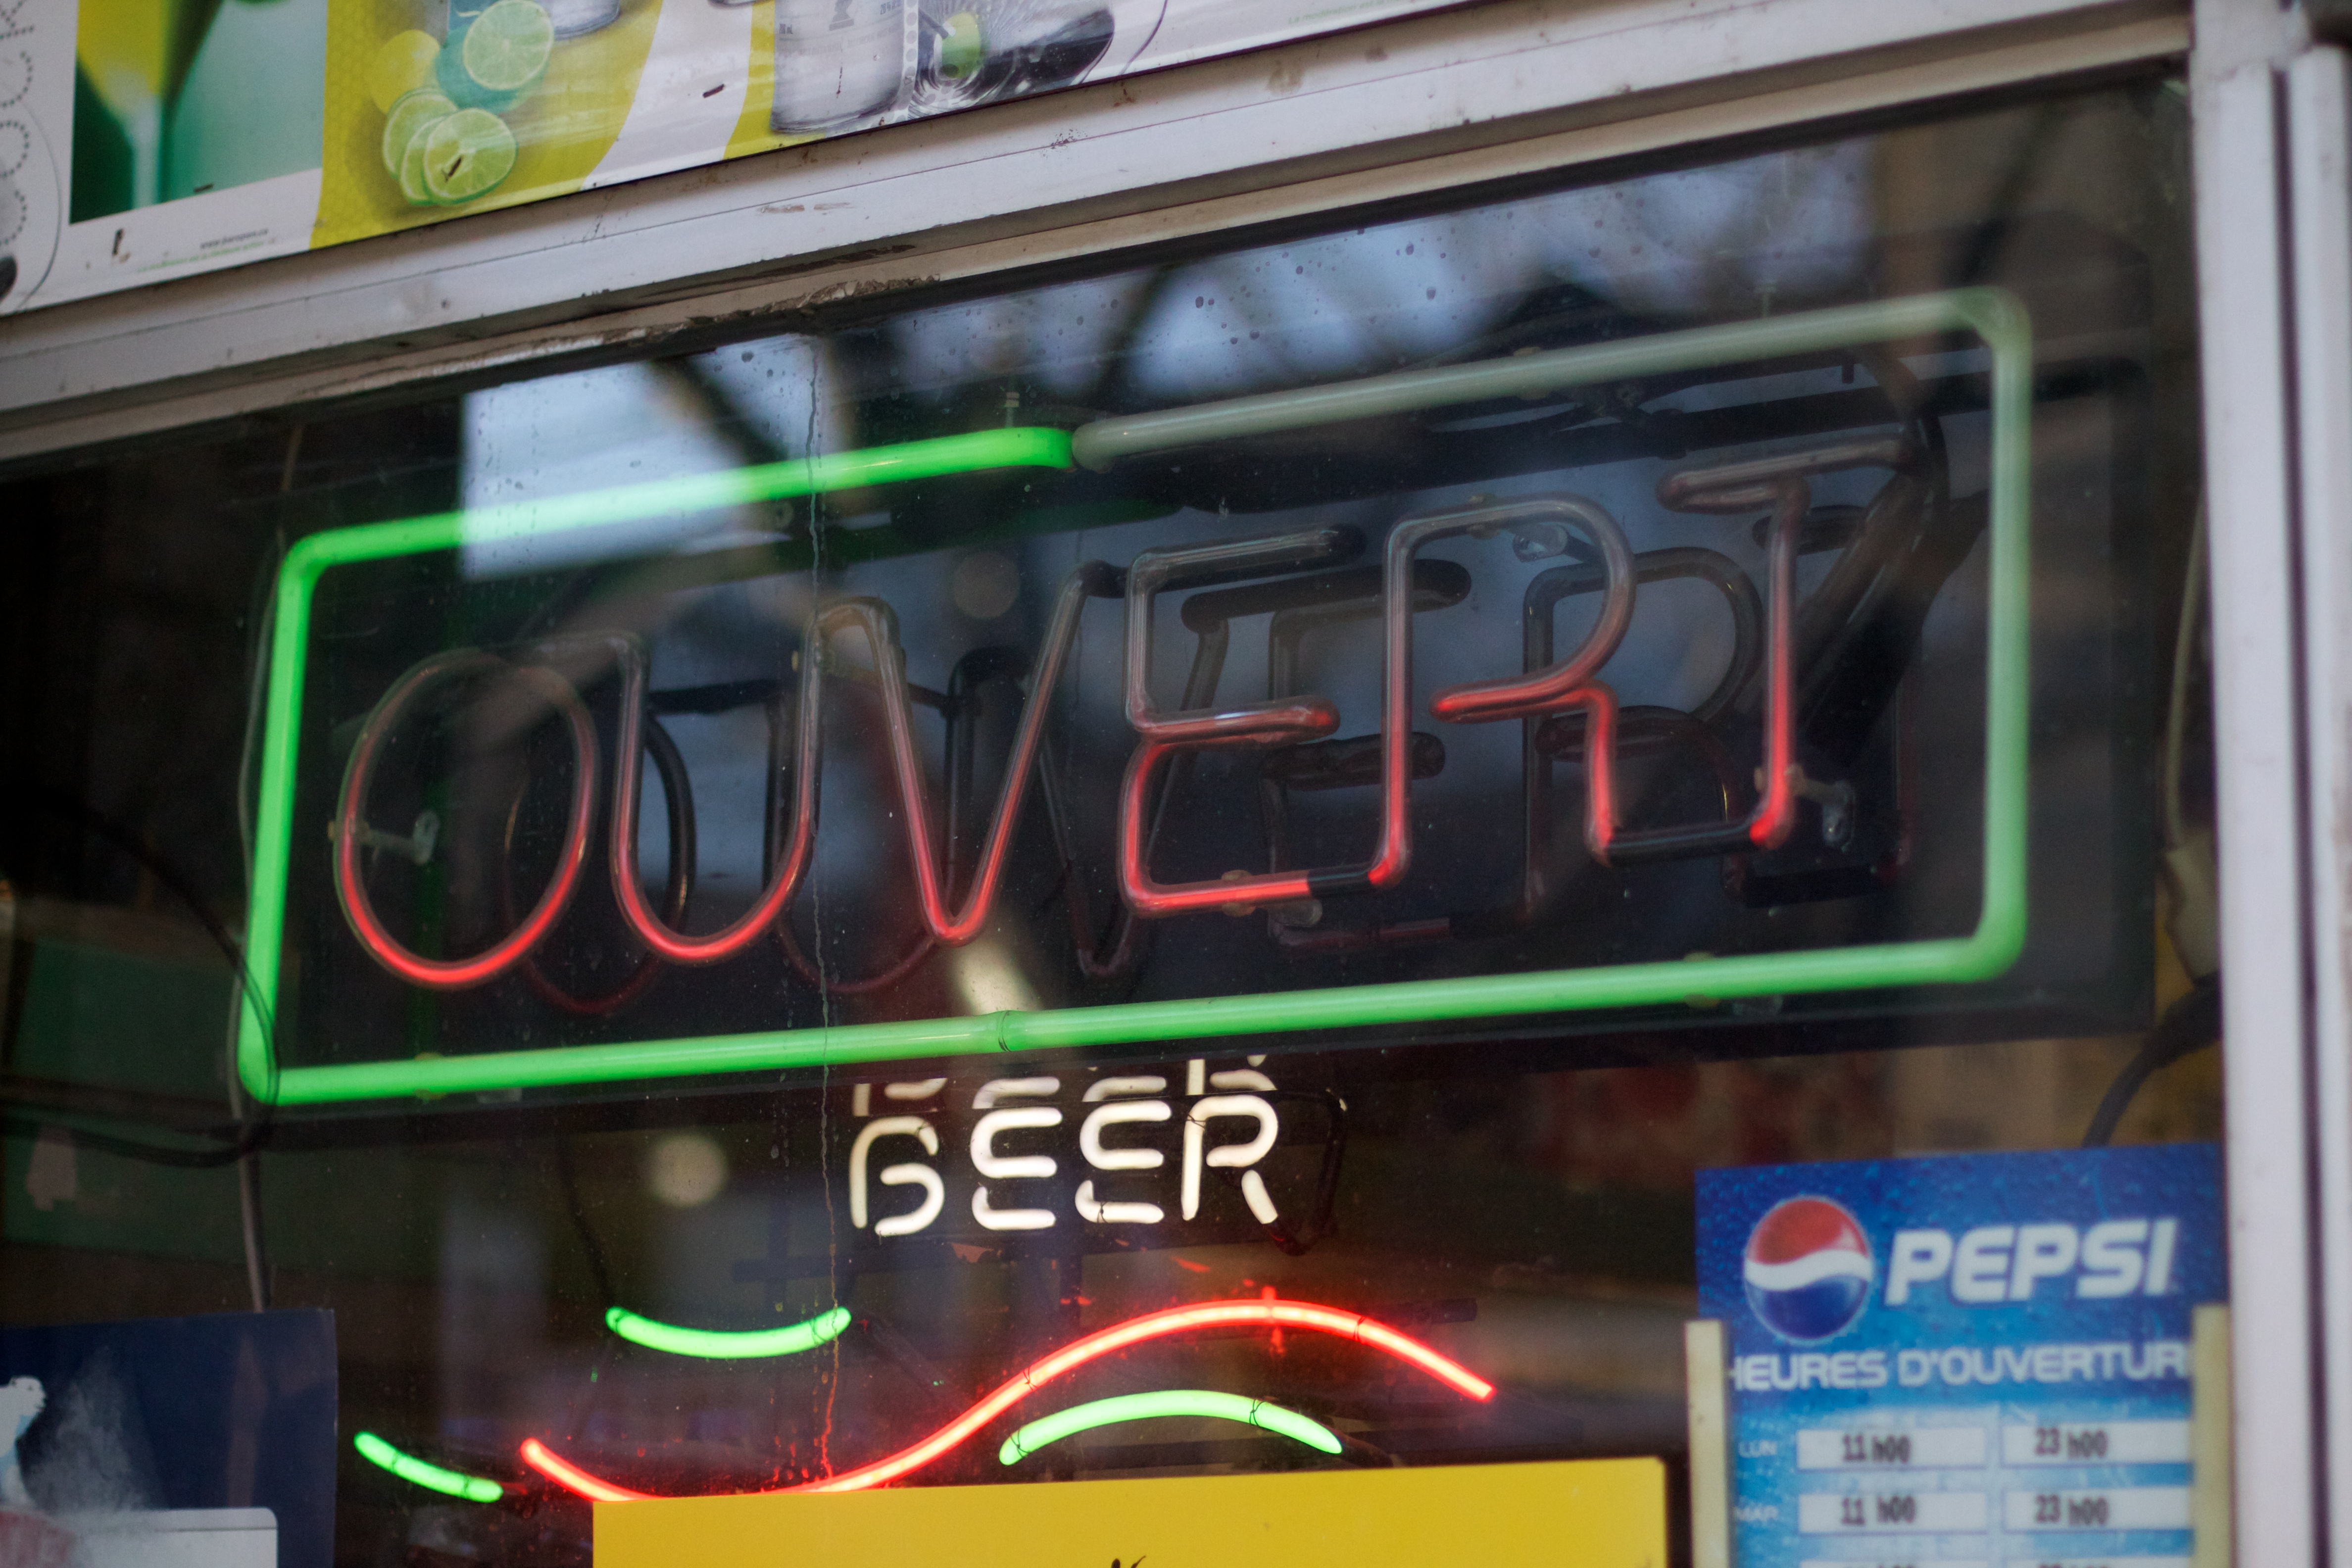
open, sign, signage, beer, neon, display device, vehicle registration plate